Death Come True

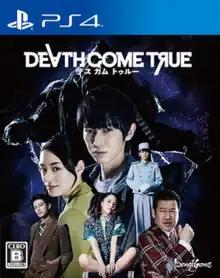
Japanese PlayStation 4 box art

is a 2020 interactive film adventure game developed by Too Kyo Games and Esquadra and published by IzanagiGames for Android, iOS, macOS, Nintendo Switch, Windows, PlayStation 4, PlayStation 5 and Xbox One. The game was written and directed by Kazutaka Kodaka, better known as the creator of the "Danganronpa" series.